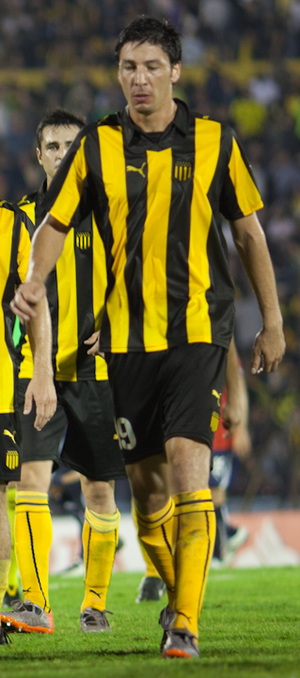
Juan Manuel Olivera López est un footballeur uruguayen né le 14 août 1981 à Montevideo. Il évolue au poste d'attaquant.